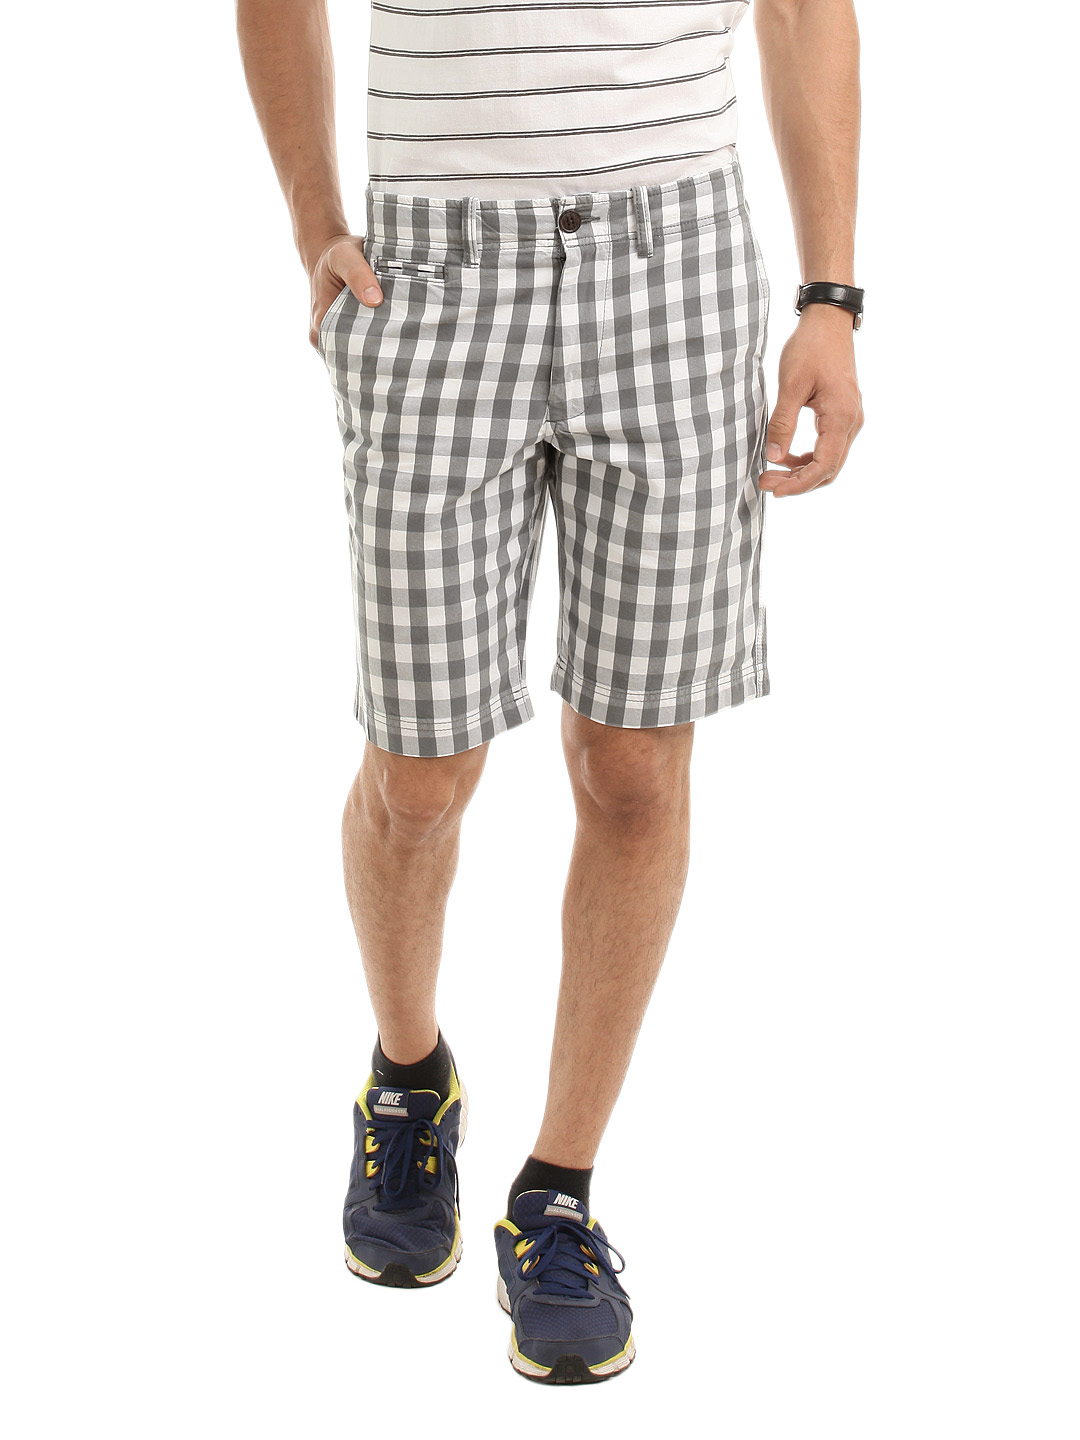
Indian Terrain Men Grey Shorts
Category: Apparel / Bottomwear / Shorts
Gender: Men
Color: Grey
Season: Summer 2012
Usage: Casual